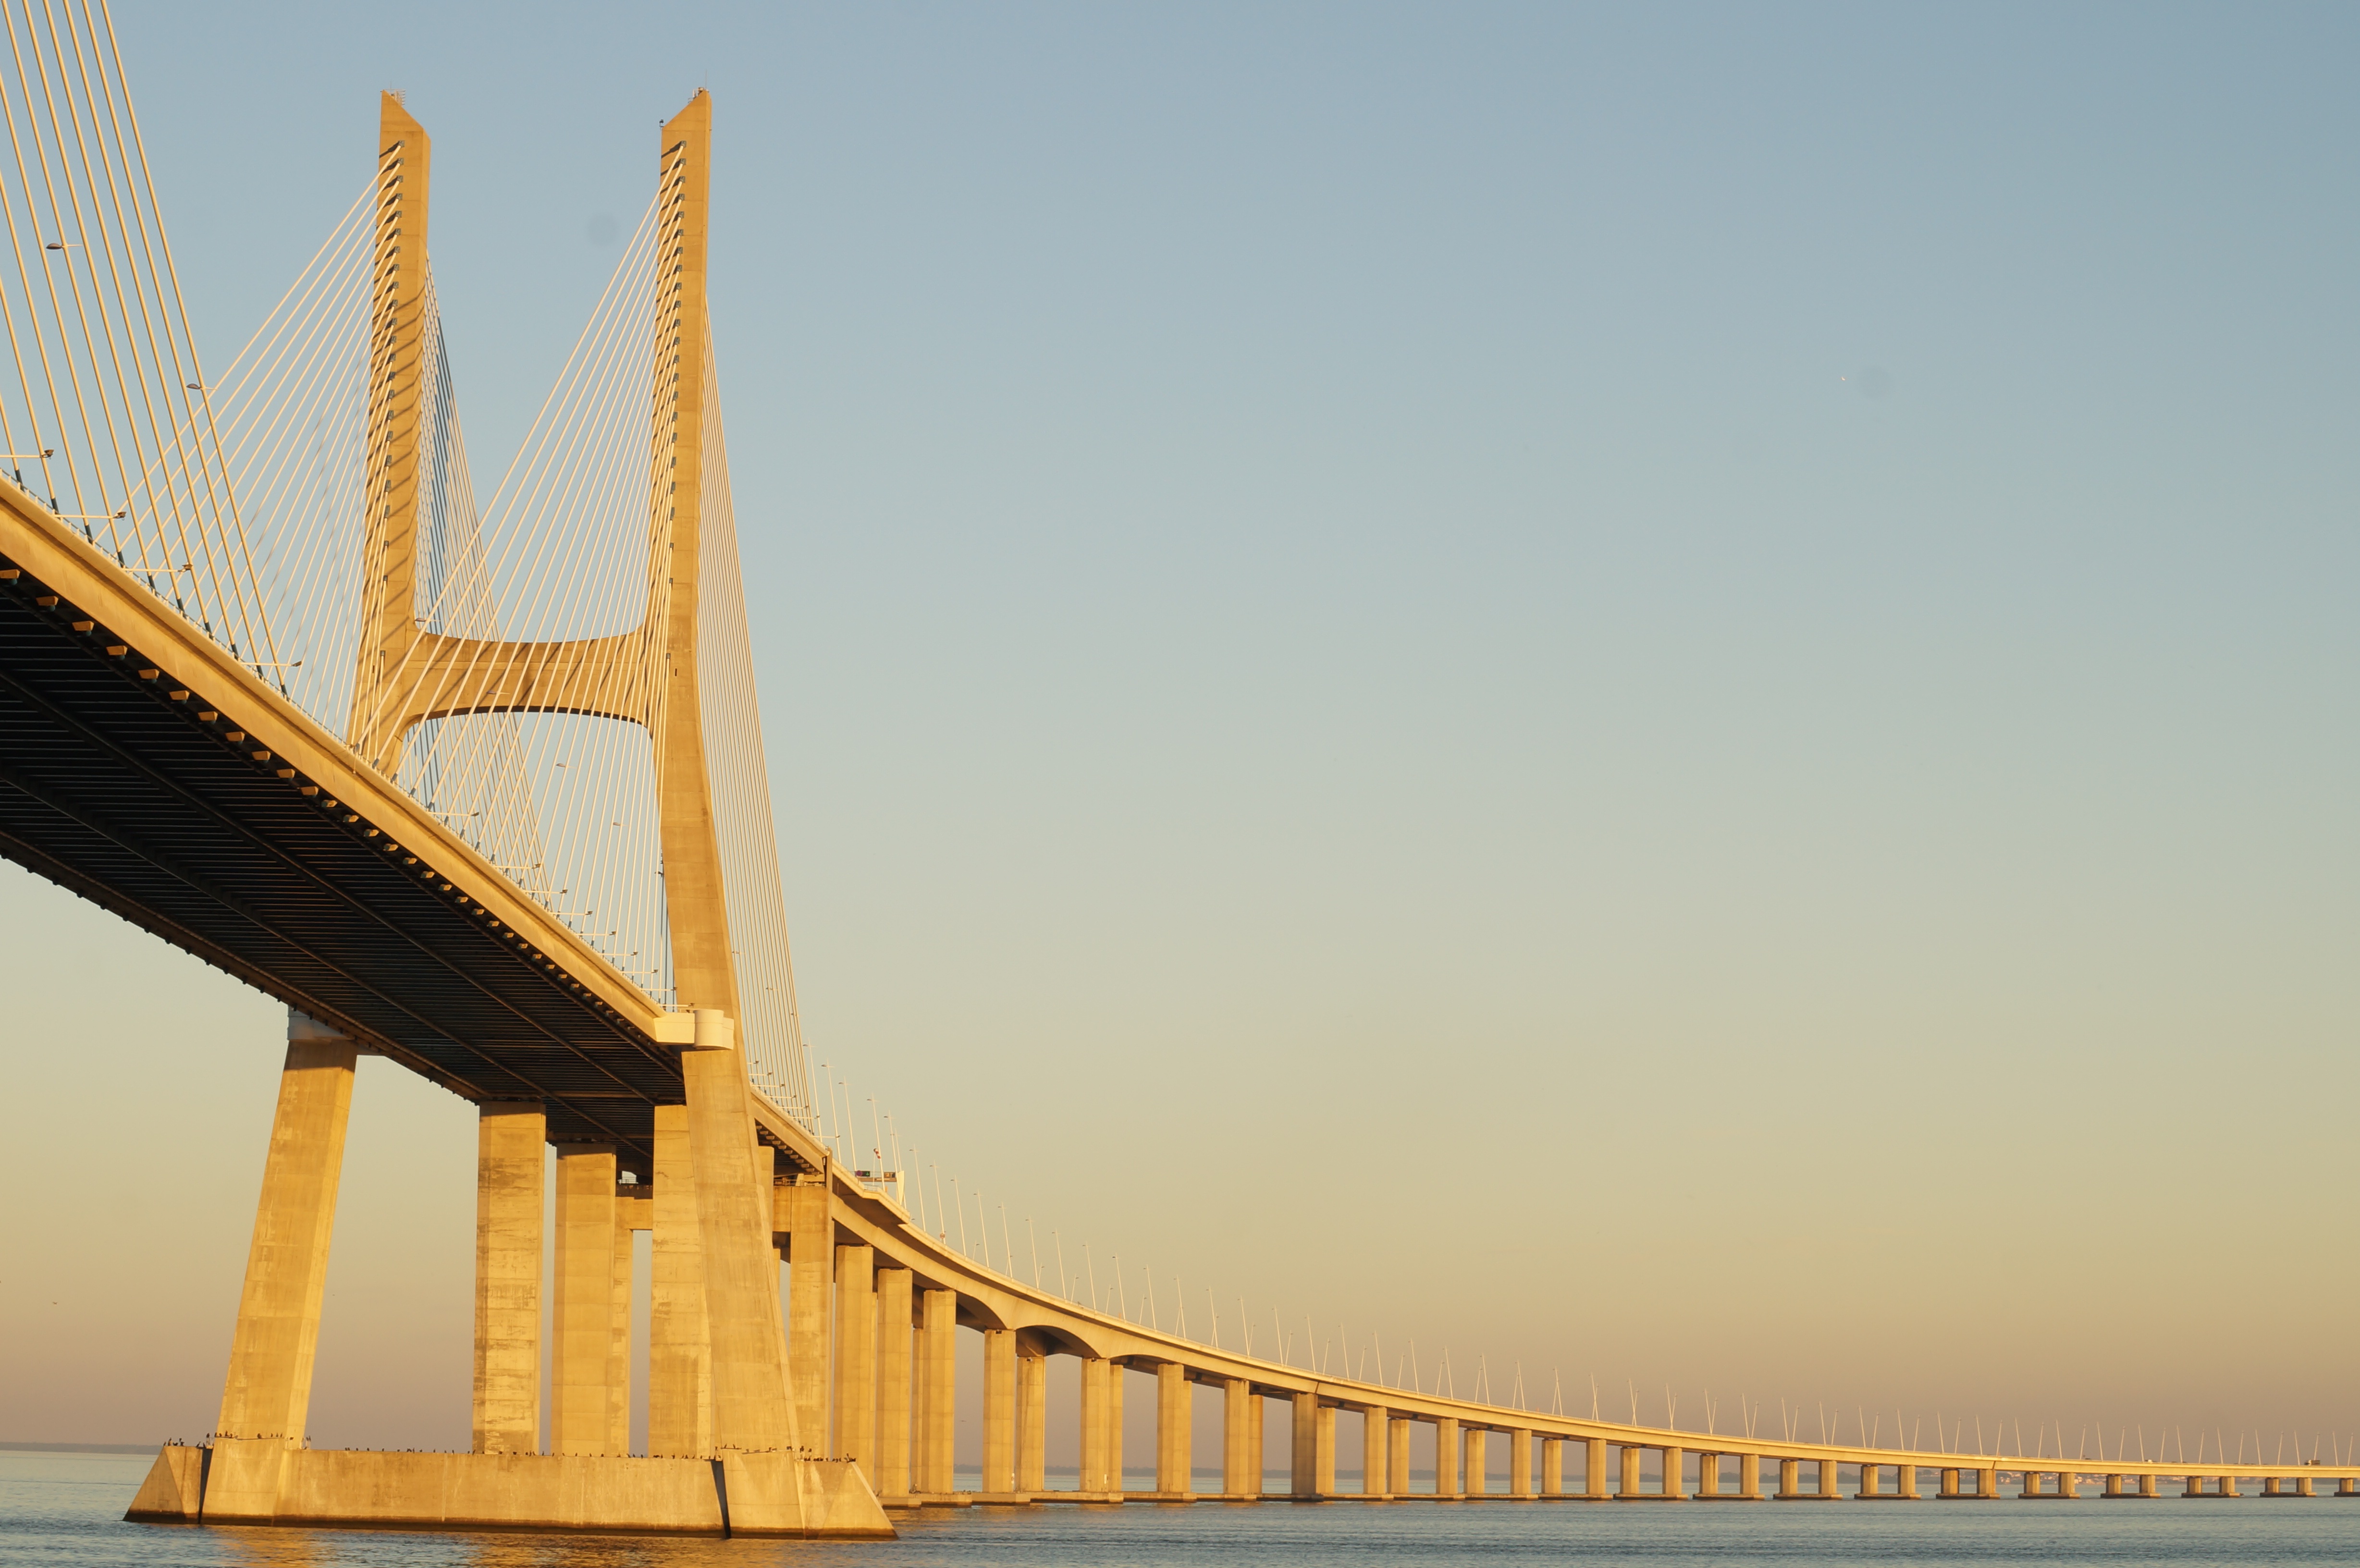
architecture, bridge, landmark, rio, cable stayed bridge, nonbuilding structure